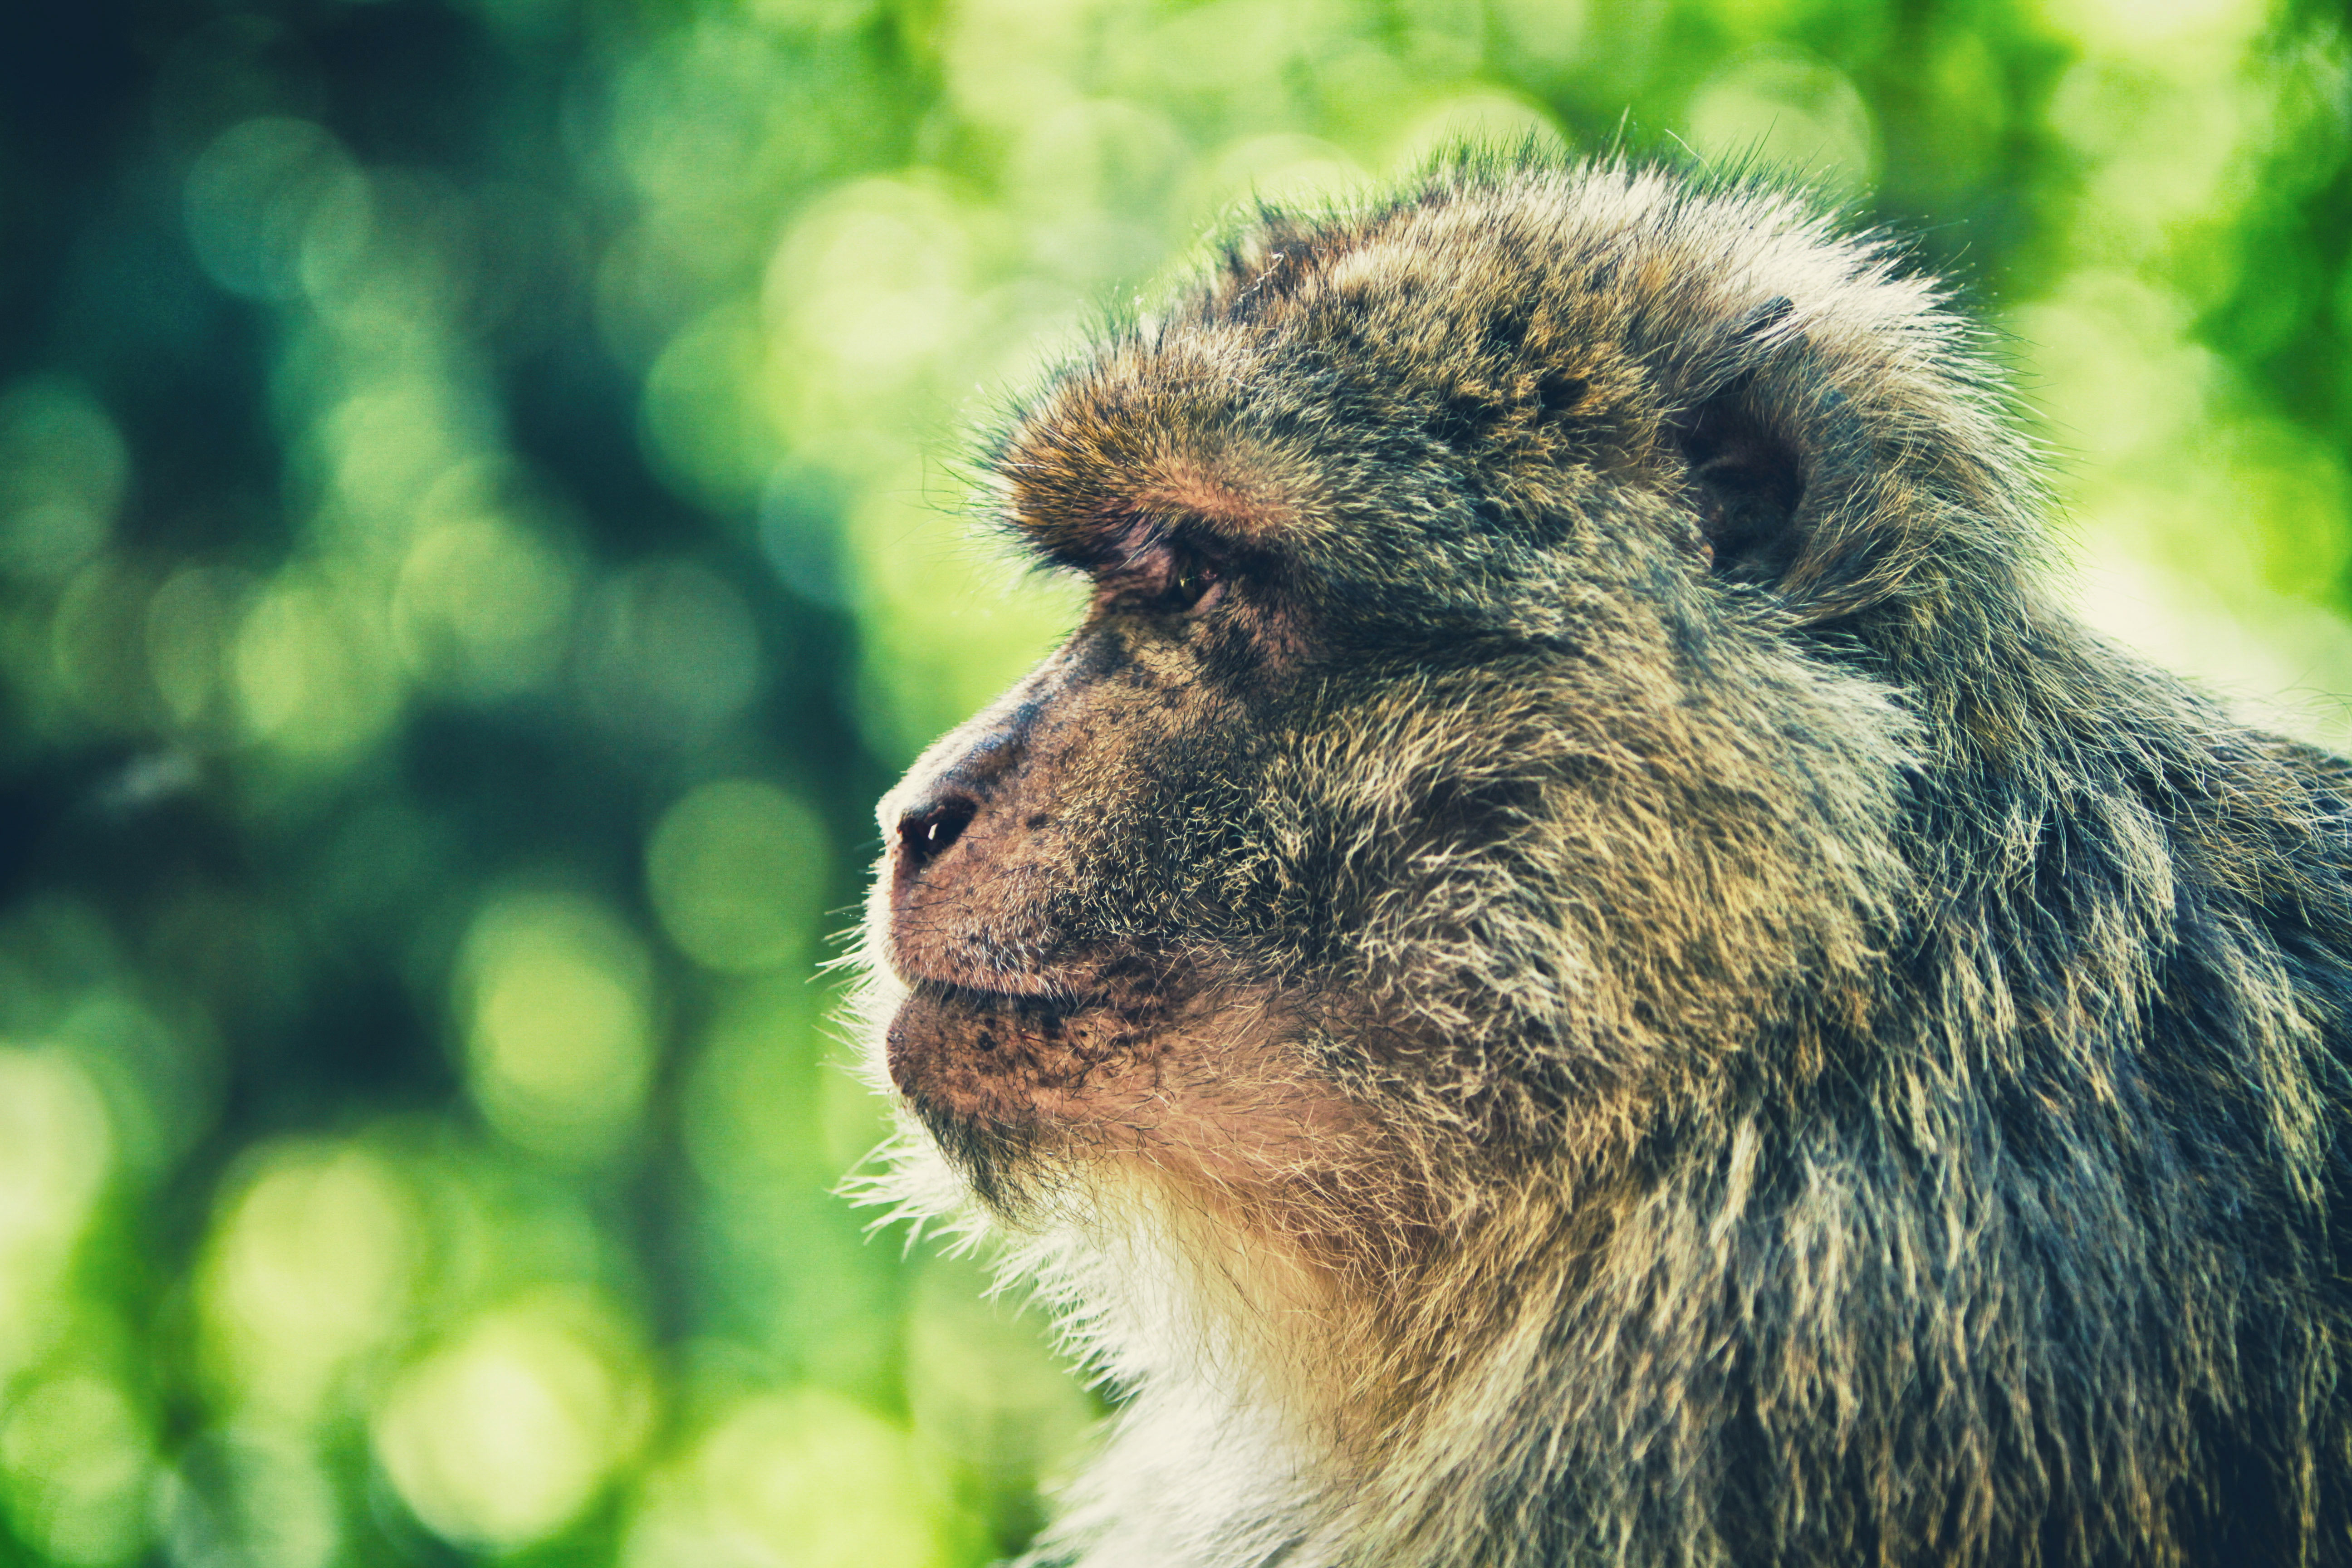
animal, wildlife, mammal, monkey, fauna, lion, primate, close up, whiskers, furry, vertebrate, macaque, old world monkey